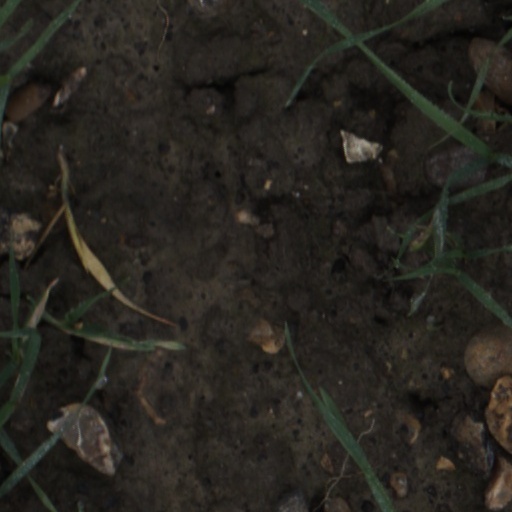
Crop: wheat